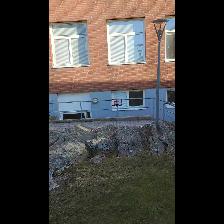
Label: NonHuman